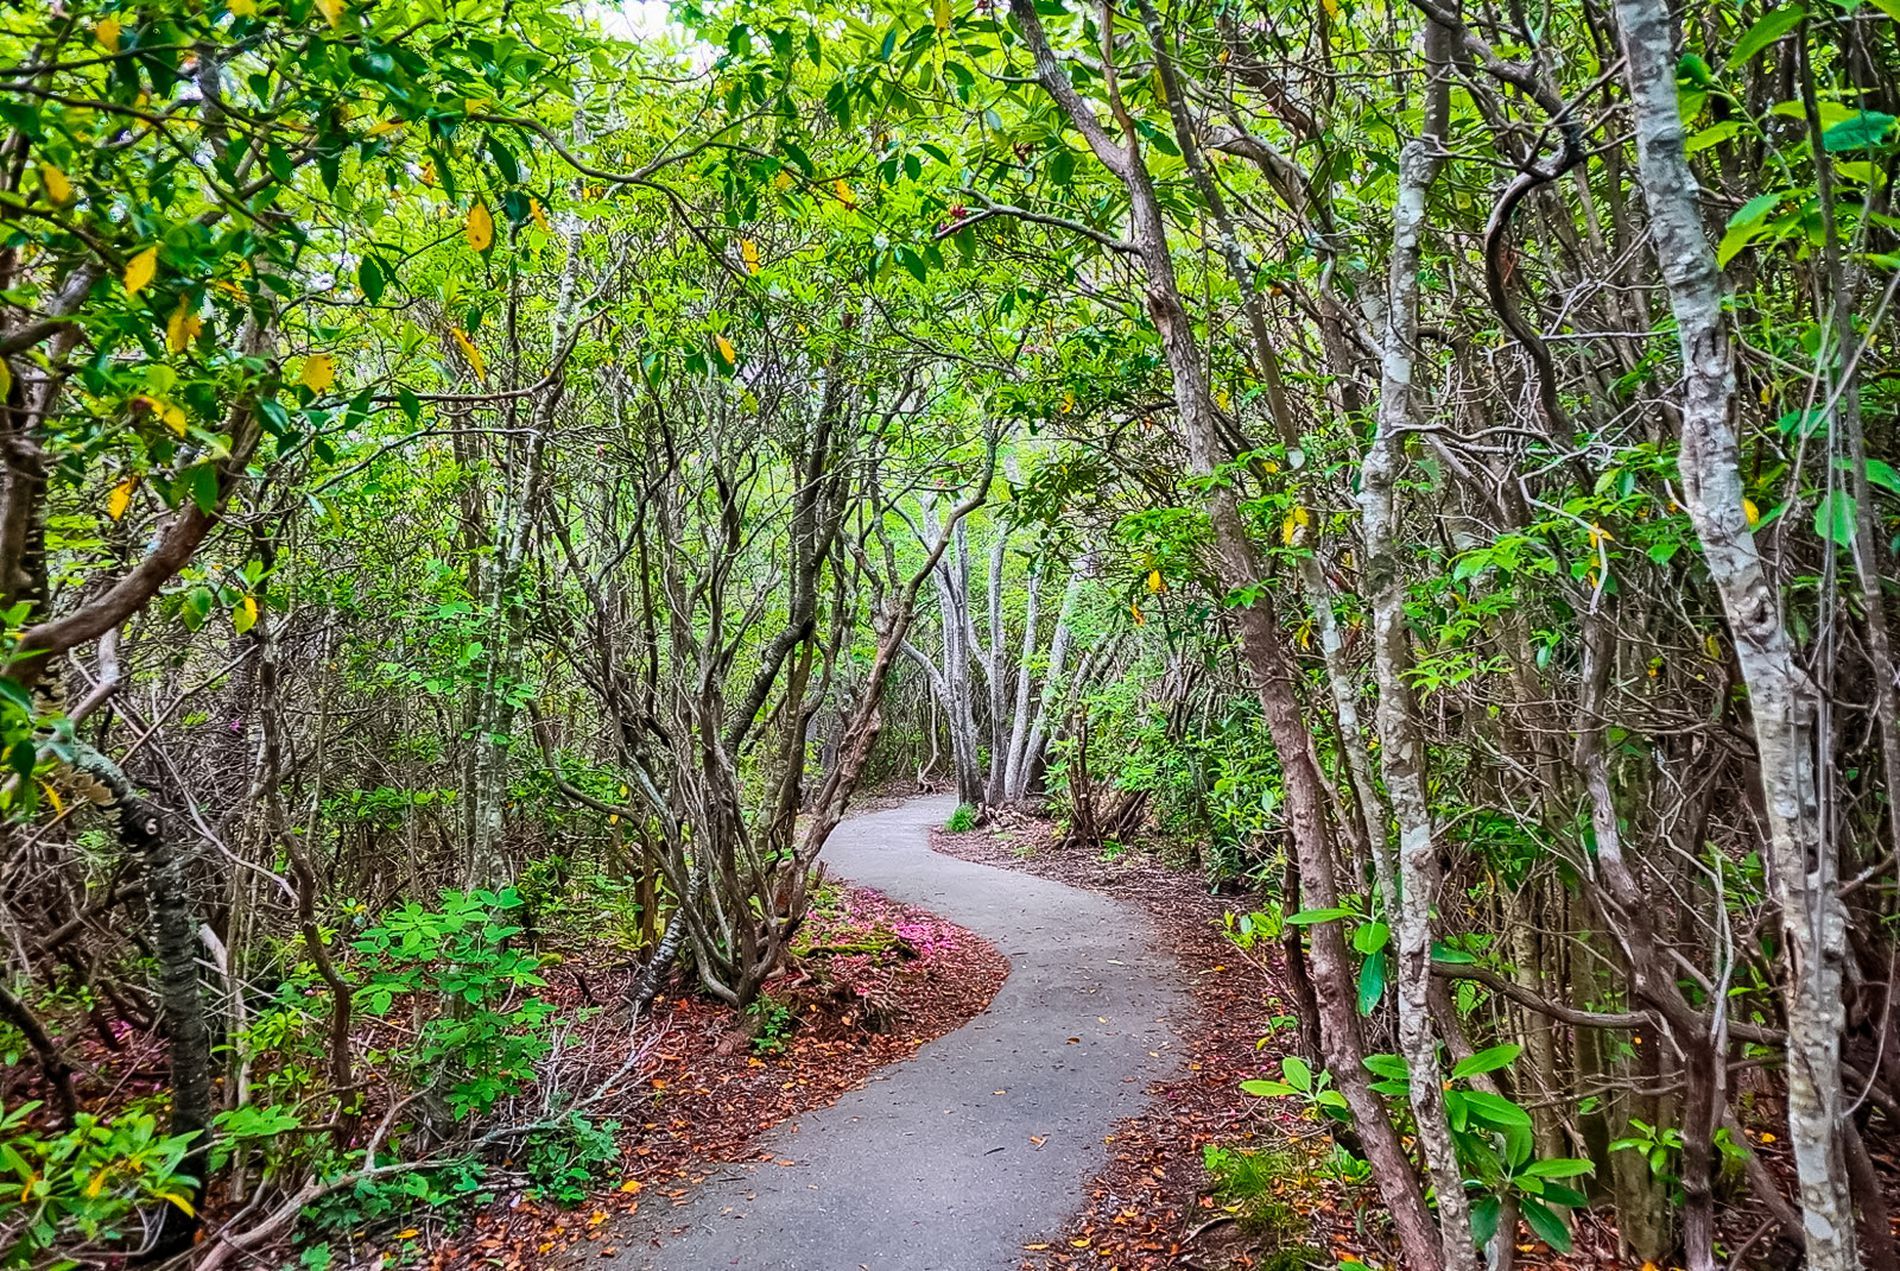
A Curved Path Through the Forest
The photo shows a narrow, paved path curving through a forest. The path has some dry leaves on its sides. The path disappears into the forest in the back of the photo. The forest has tall trees with green leaves, some of which are yellow.
The photo is taken at eye level, capturing the path and the forest on both sides. The color palette is natural. The gray path, the light brown tree trunks, and the green and yellow leaves add an autumn feeling to the photo. The lighting is natural, indicating it is daylight. The photo feels quiet and peaceful.
Labels: Path, Nature, Outdoors, Trail, Plant, Vegetation, Tree, Road, Autumn, Land, Woodland, Urban, Horizon, Sky, Rainforest, Aerial View, Jungle, City, Street, Scenery, Forest
Camera: SONY ILCE-7
Focal length: 16.0 mm